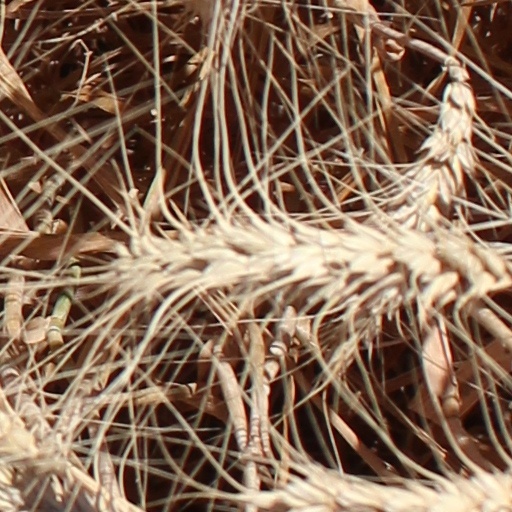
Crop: wheat